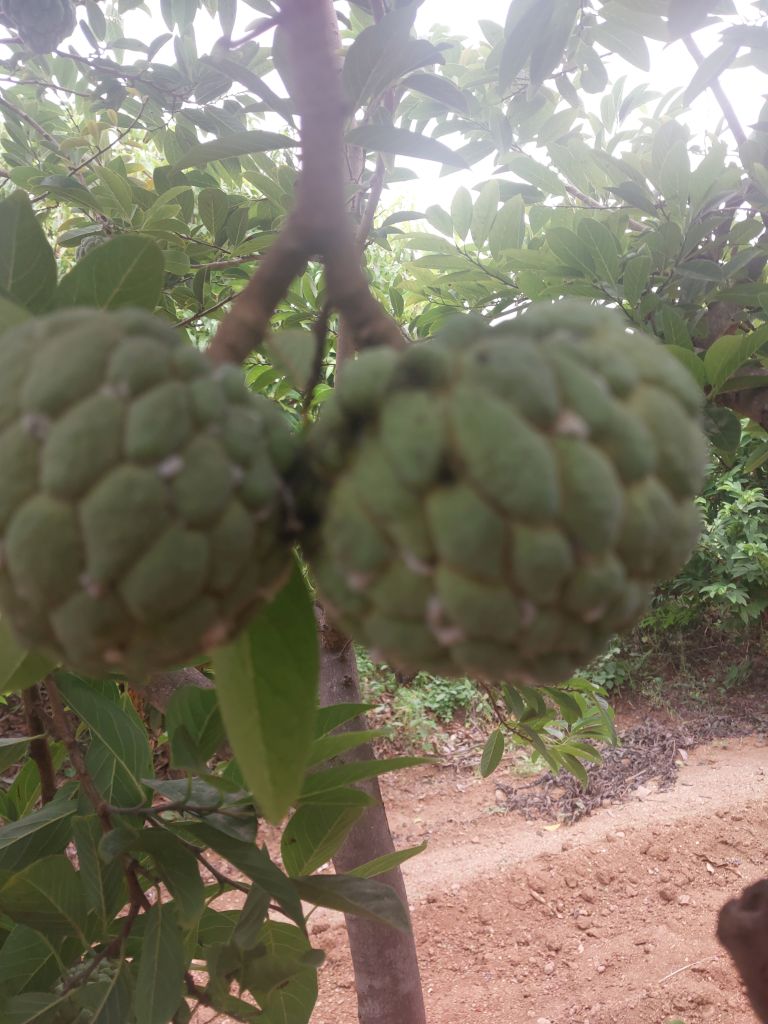
Disease label: Athracnose